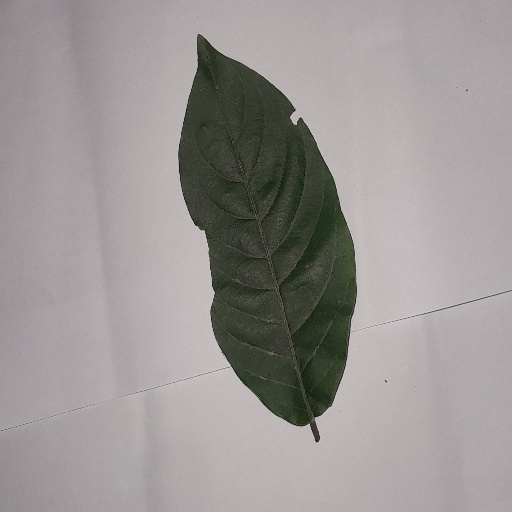
Species: HariTaki
Leaf condition: Shot Hole